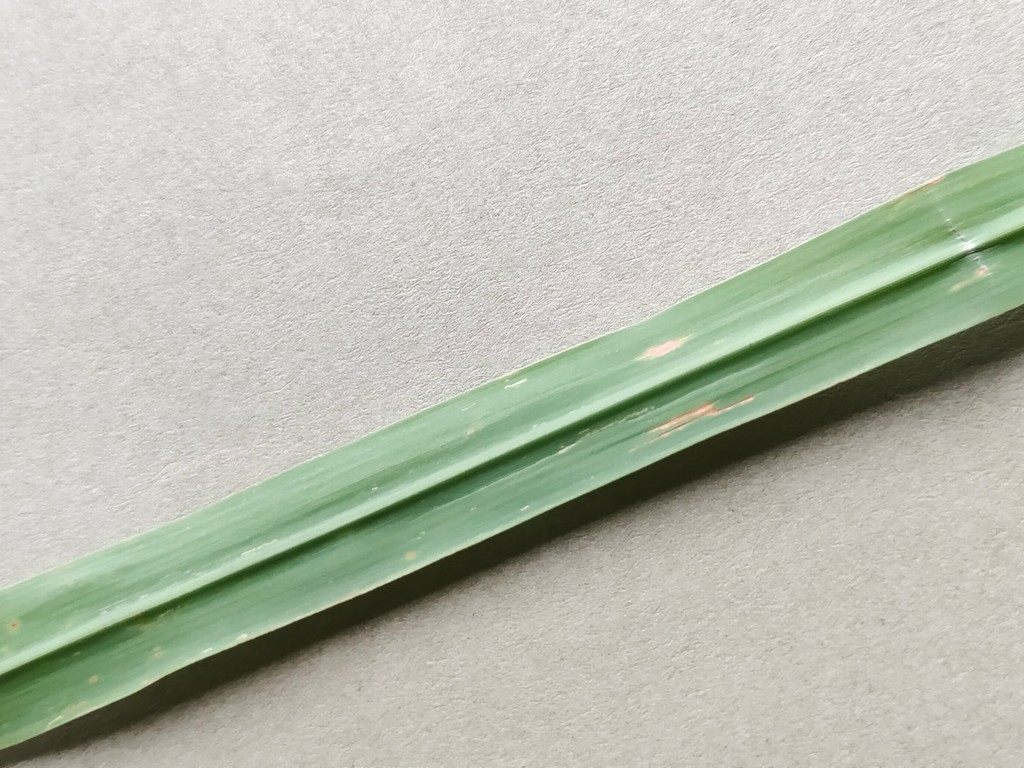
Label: Unhealthy